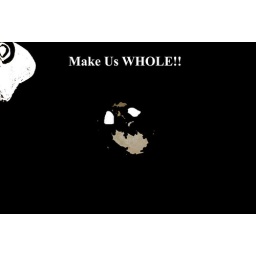
I goofed on turning it black and whit but this is what I got so in my book I was successful.